Shakespeare by the Lakes

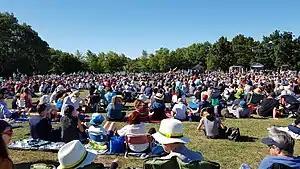
Twelfth Night Patrick White Lawns 24 Feb 2019

Based on New York's Shakespeare in the Park festivals, Shakespeare by the Lakes was conceived and founded by Taimus Werner-Gibbings in 2017. Each year, the hosting theatre company Lakespeare & Co. (formed by Werner-Gibbings and collaborators Duncan Driver, Lexi Sekuless and Paul Leverenz) produces free performances of Shakespearean texts in multiple locations, attracting over 5,000 patrons in each season.